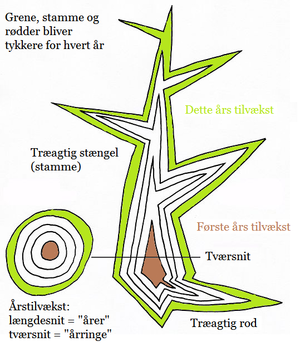
Træbiologi / Træer er bygget som russiske dukker
Det, der populært kaldes "årringe", er i virkeligheden tætsluttende lag af nydannet ved. Deraf udtrykket "russiske dukker".
Dette er en illustration af tilvækstmønstret hos træer. Den er lavet på grundlag af Tree secondary growth diagram.jpg - men med danske tekster.
Træbiologi er et felt inden for fagene botanik og biologi. Det beskæftiger sig sig med med træernes anatomi, fysiologi og økologi. Dette fagområde var længe belastet af forestillinger, der byggede på menneskets biologi, men i og med Shigos indsats har området siden slutningen af 1980'erne kunnet give videnskabeligt begrundede råd og anvisninger til den fagmæssige behandling af træer.